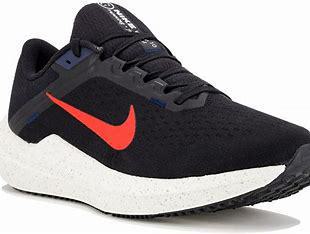
Brand: Nike
Model: Winflo 10